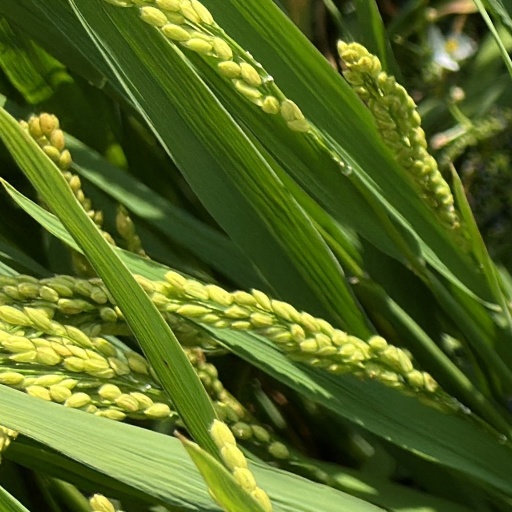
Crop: rice